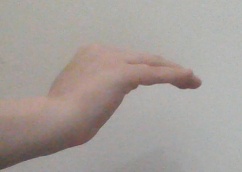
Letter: haa